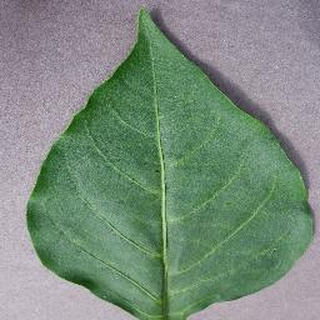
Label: healthy_bell_pepper